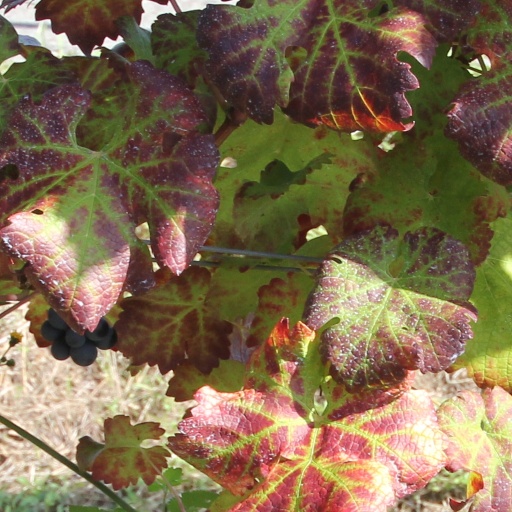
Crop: grape